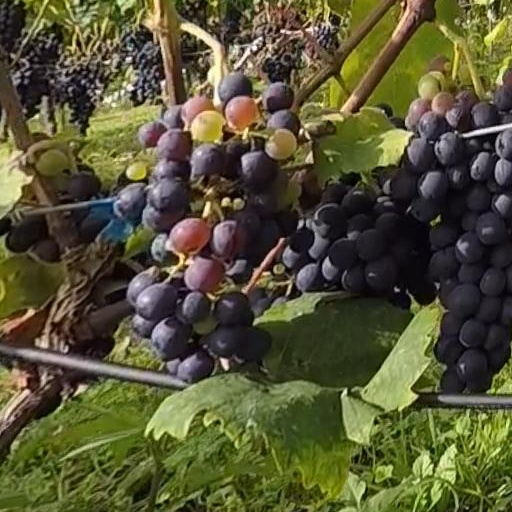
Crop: grape